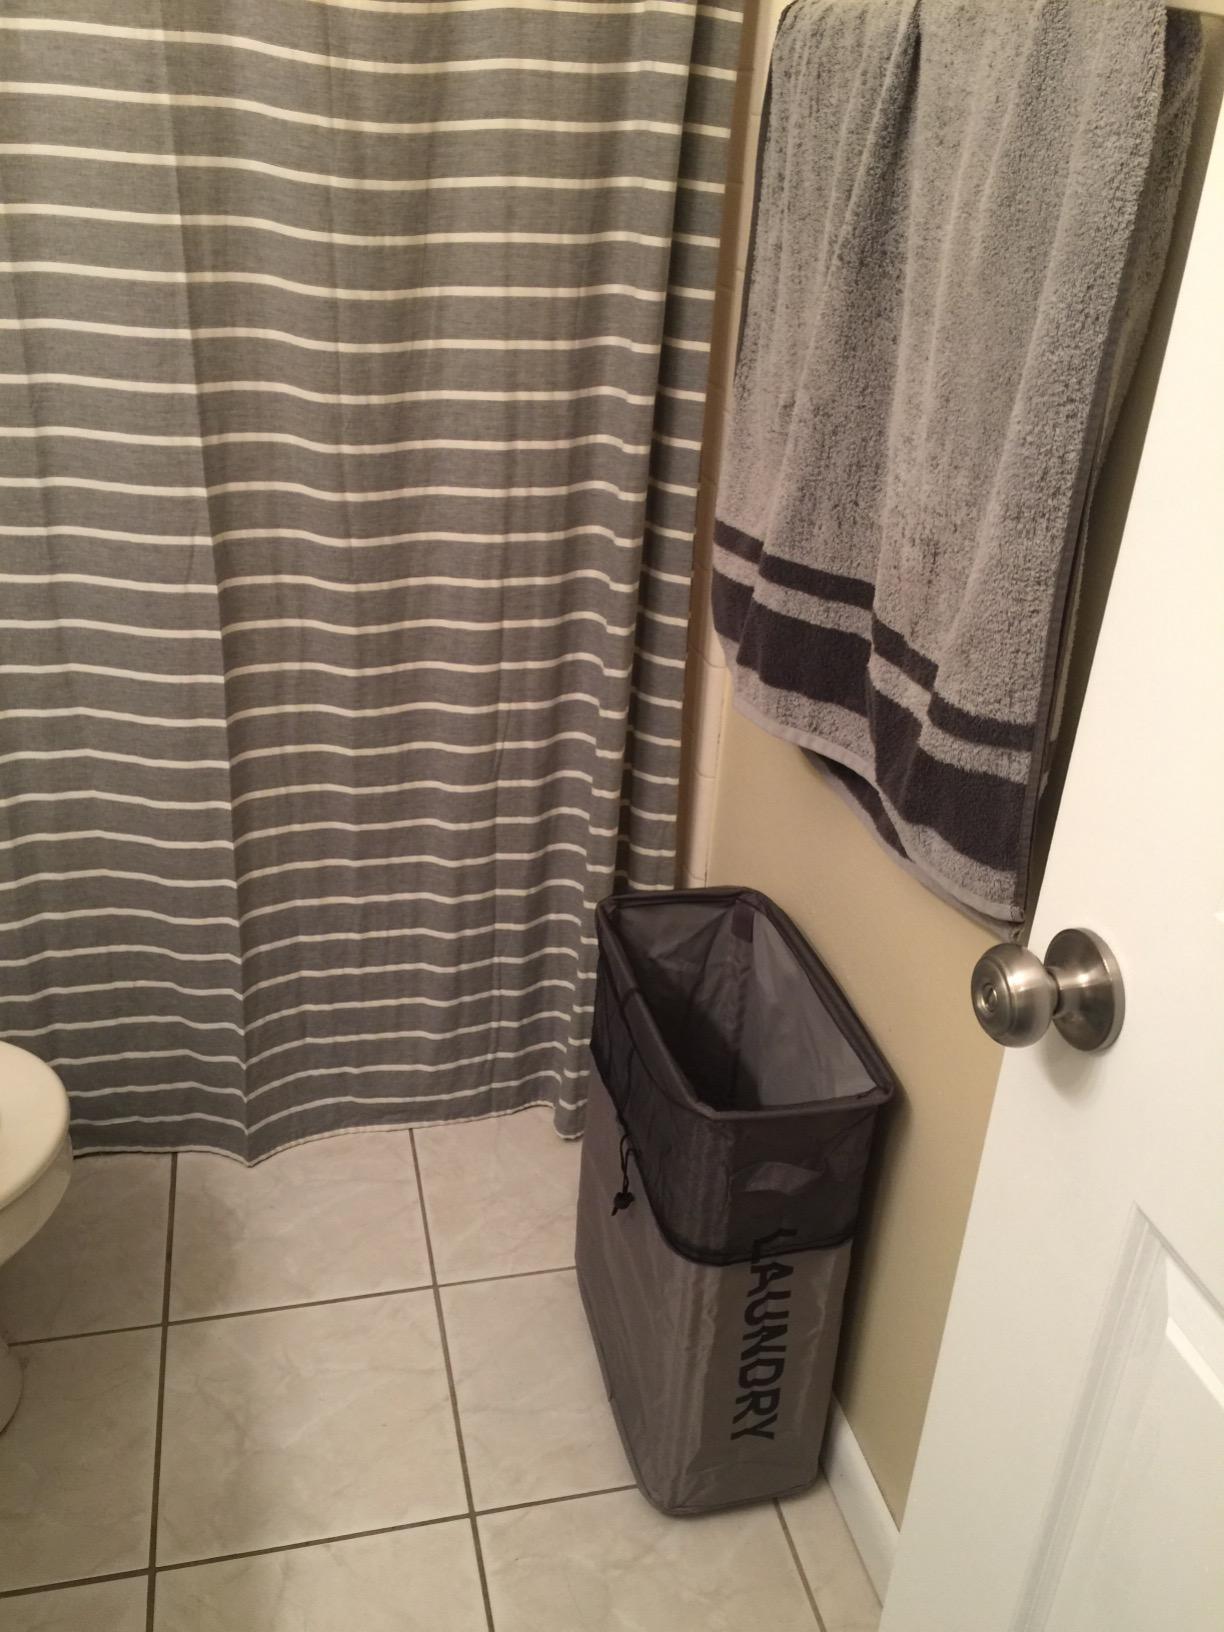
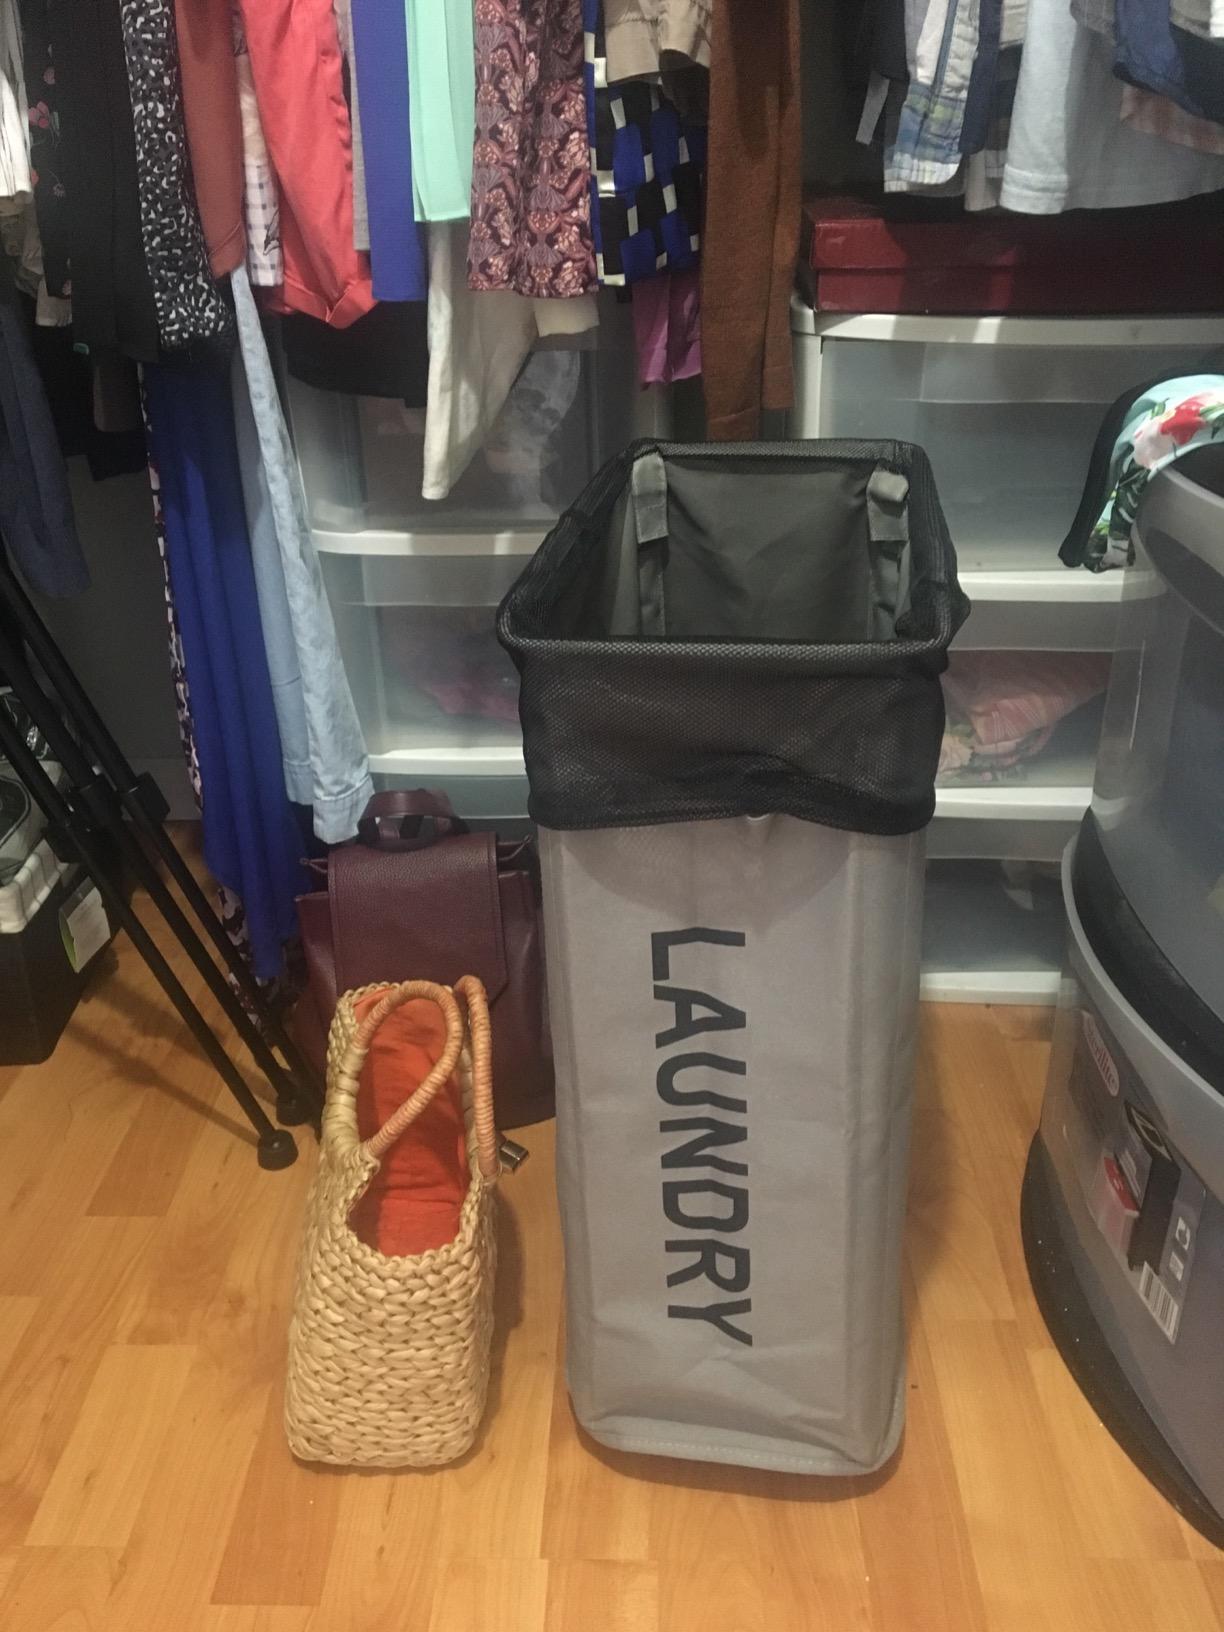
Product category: items_hamper
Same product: yes